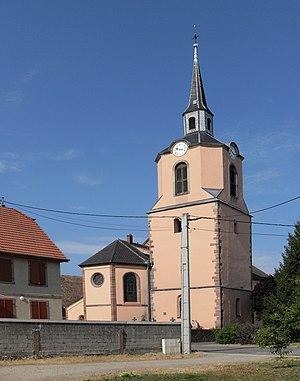
L'église Saint-Laurent de Hessenheim
Hessenheim est une commune française située dans le département du Bas-Rhin, en région Grand Est.